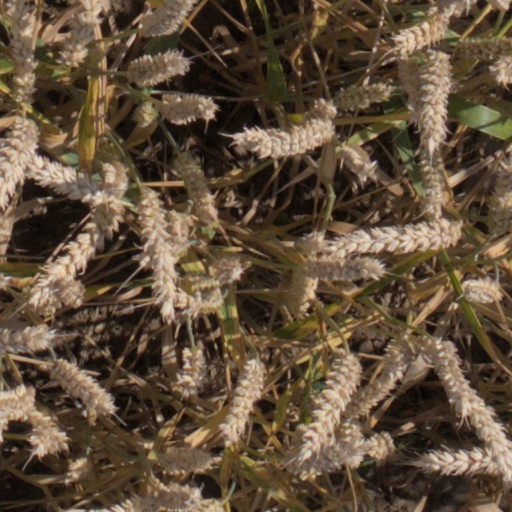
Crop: wheat